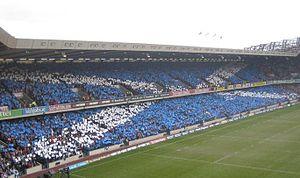
L'Écosse est l'une des quatre nations constitutives du Royaume-Uni, occupant le nord de la Grande-Bretagne, et comprenant également un ensemble de petits archipels parmi lesquels les Hébrides, les Orcades ou les Shetland. Le royaume d'Écosse était un État souverain jusqu'au 1ᵉʳ mai 1707, date à laquelle l'Acte d'Union l'unifie au royaume d'Angleterre pour créer le royaume de Grande-Bretagne. L'Écosse est l'une des six nations celtiques.
L'équipe d'Écosse de rugby à XV est l'équipe nationale qui représente l'Écosse dans les compétitions internationales majeures de rugby à XV, la Coupe du monde de rugby à XV et le Tournoi des Six Nations. La Scottish Rugby Union a la charge de gérer l'équipe d'Écosse de rugby à XV. Au 26 novembre 2018, elle occupe la septième place du classement des équipes nationales de rugby. Son meilleur classement mondial de tous les temps, cinquième, date de 2017.